Martin Anwel Mtumbuka

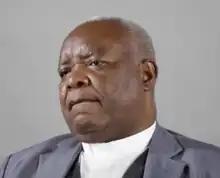

Martin Anwel Mtumbuka is a Malawian Roman Catholic church prelate currently serving as bishop of the Roman Catholic Diocese of Karonga in Malawi. The diocese was erected by Pope Benedict XVI in 2010 and he appointed Bishop Mtumbuka as its first bishop.